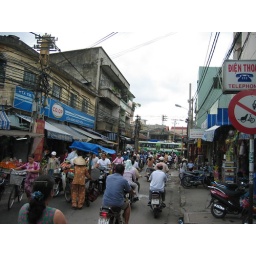
market near my house